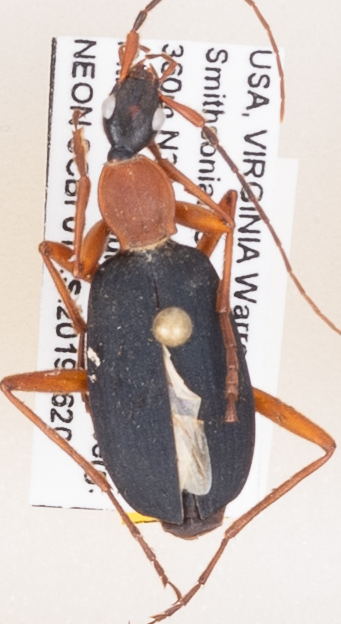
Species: Galerita bicolor
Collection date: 2019-06-20
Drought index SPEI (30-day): -0.27
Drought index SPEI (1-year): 2.09
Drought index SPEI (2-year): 2.09